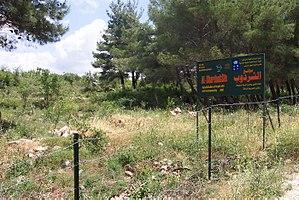
Une espèce sauvage apparentée à une plante cultivée ou parent sauvage est une espèce ou variété de plantes sauvages étroitement apparentées à une plante domestiquée, dont les origines géographiques peuvent être attribuées à des régions connues sous le nom de centres de diversité, définis par le botaniste russe, Nikolaï Vavilov. Il peut s'agir d'un ancêtre sauvage de la plante domestiquée ou d'un autre taxon étroitement apparenté.